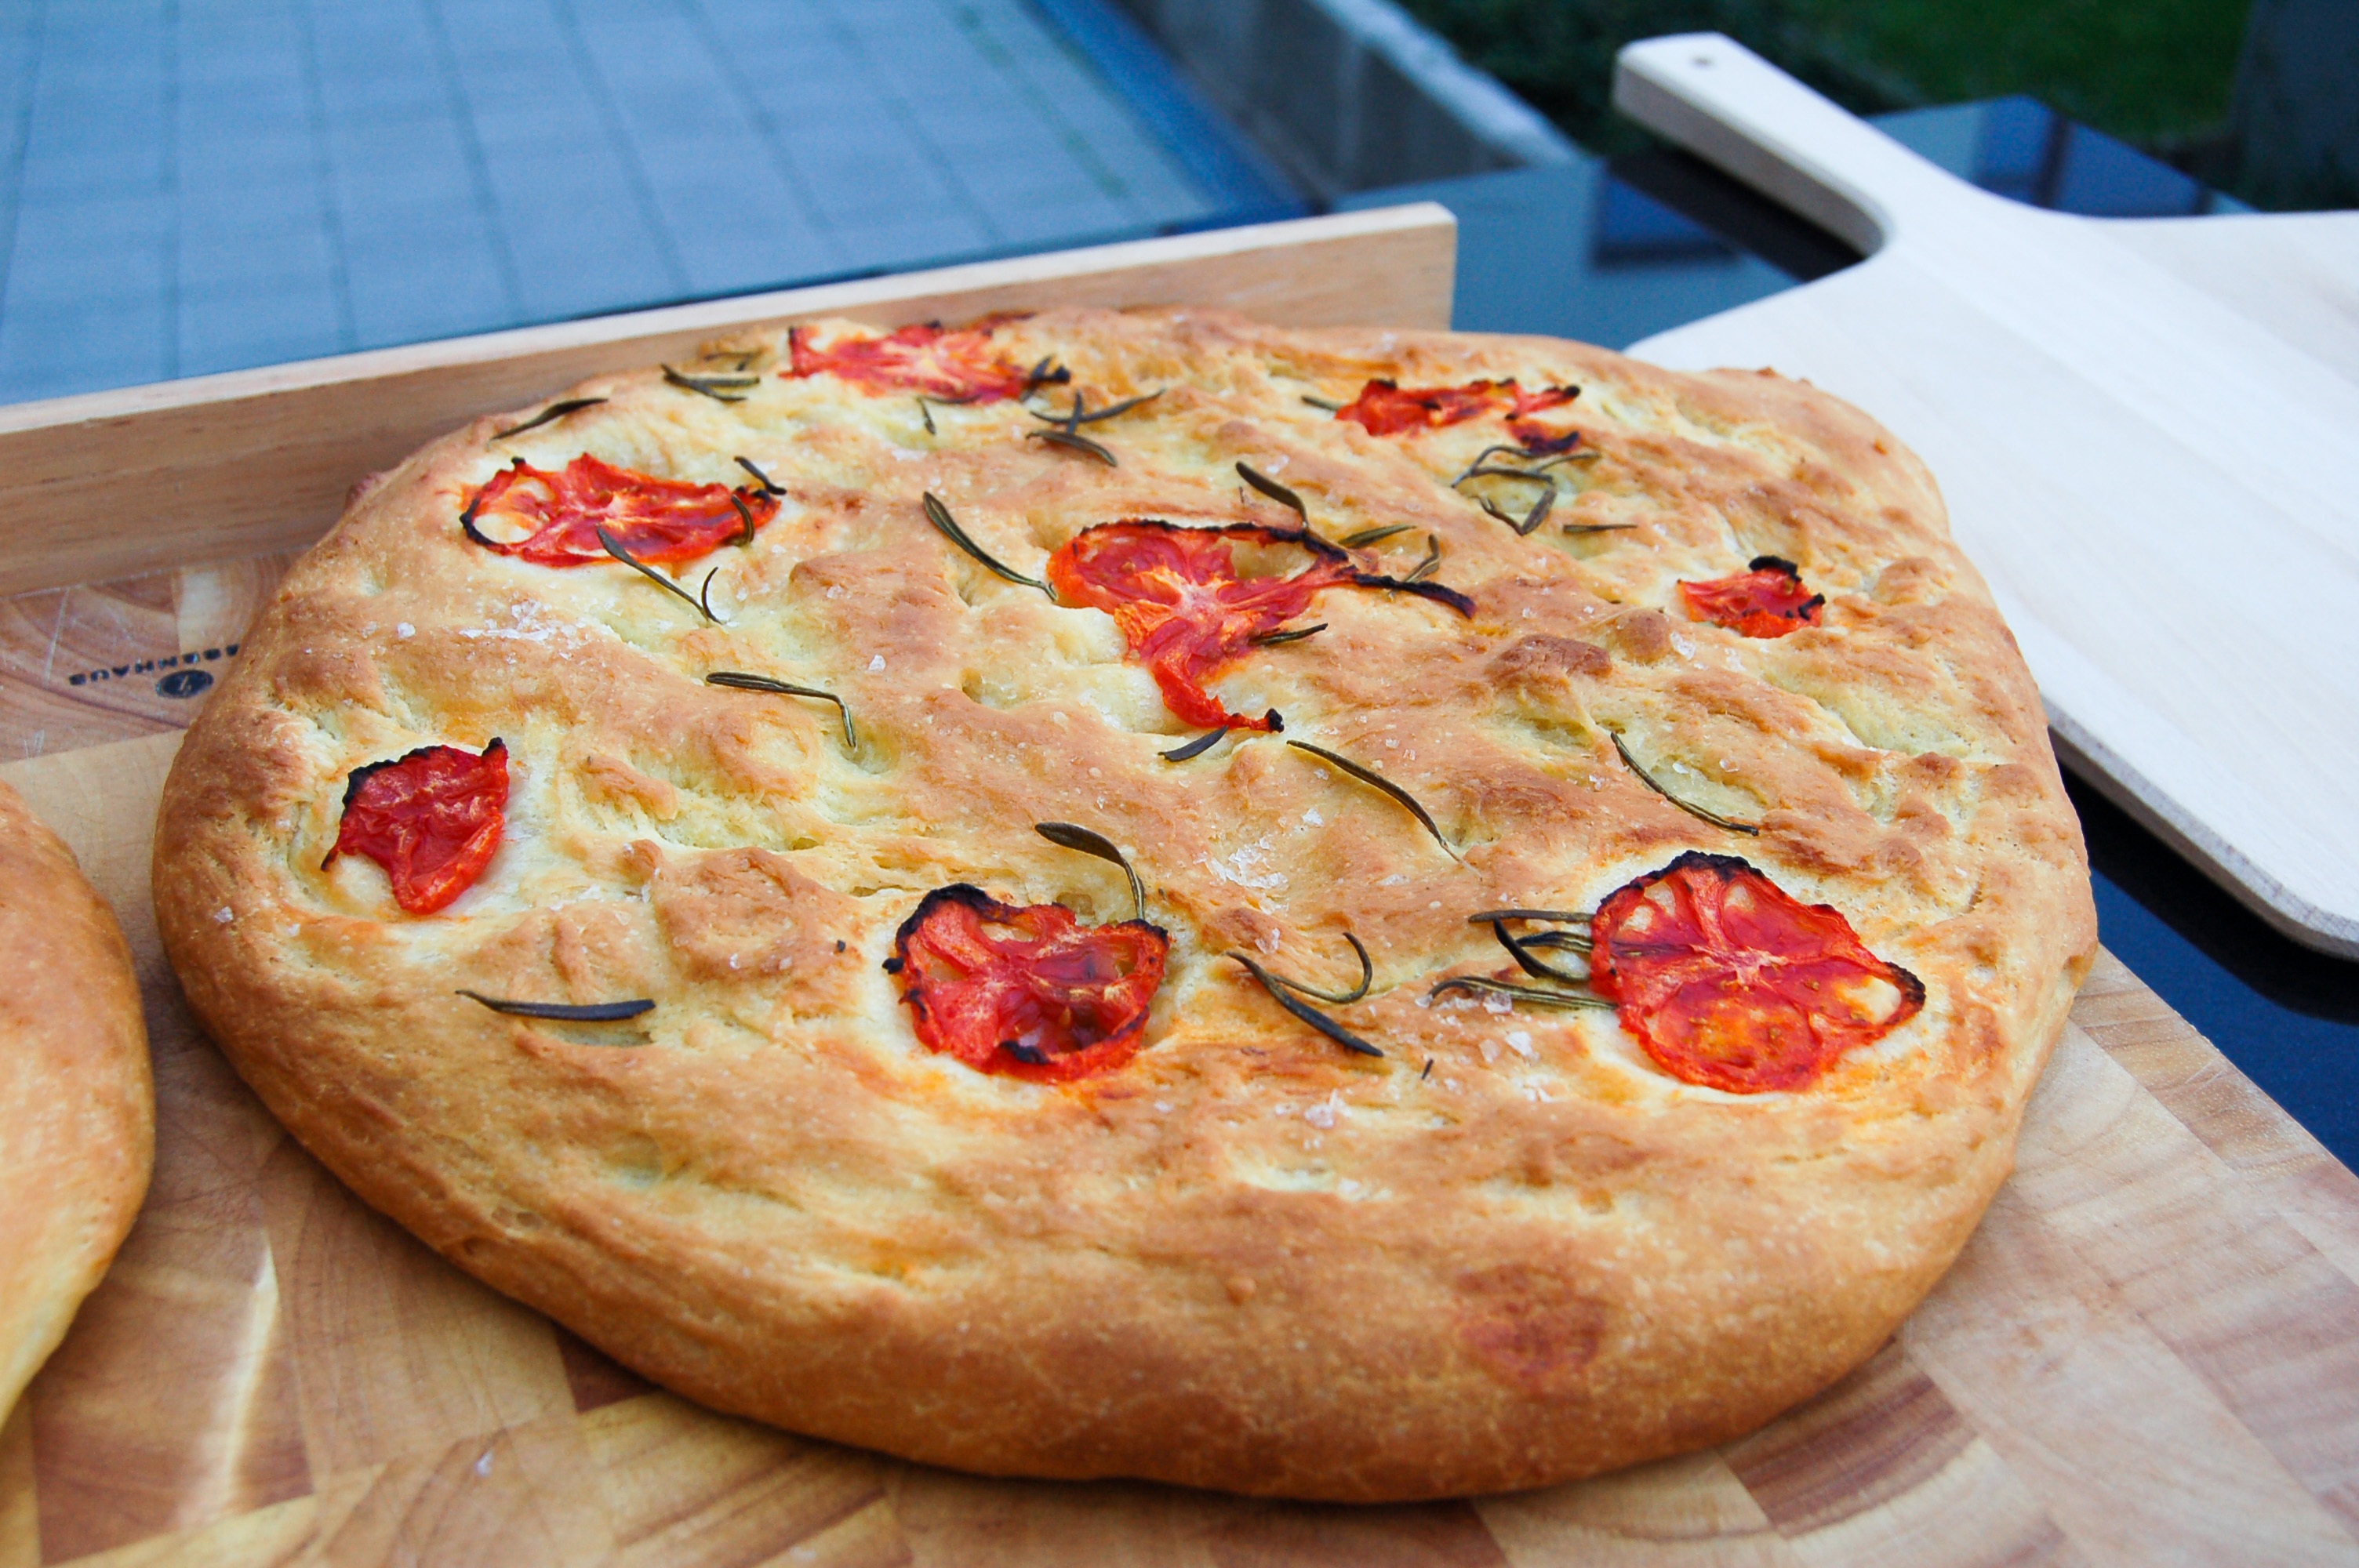
dish, food, produce, cuisine, bread, pasta, pizza, grill, baked goods, italian food, tarte flamb e, pizza cheese, focaccia, european food